Rudolph Hering

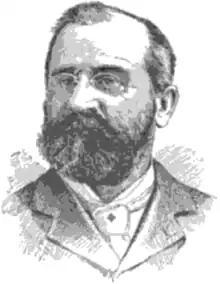

Rudolph Hering (February 26, 1847 – May 30, 1923) was a founder of modern environmental technology.